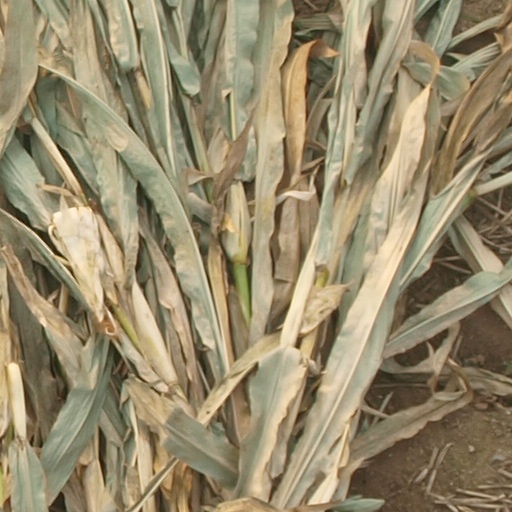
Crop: maize; corn